2020 BCL Americas Final

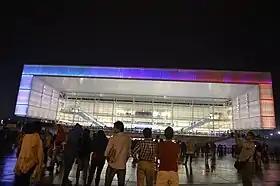
The Antel Arena in Montevideo hosted the final

The 2020 BCL Americas Final was the final game of the 2019–20 BCL Americas, the 1st season of the league under its new entity and the 13rd of the pan-American premier basketball league organised by FIBA. It was played at the Antel Arena in Montevideo on 30 October 2020. The game was played between Argentine club Quimsa and Brazilian club Flamengo.